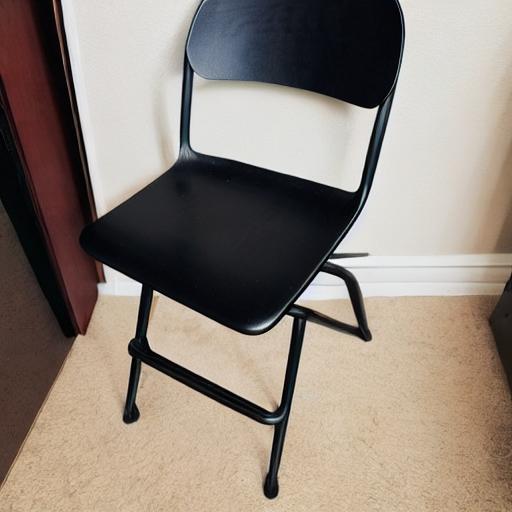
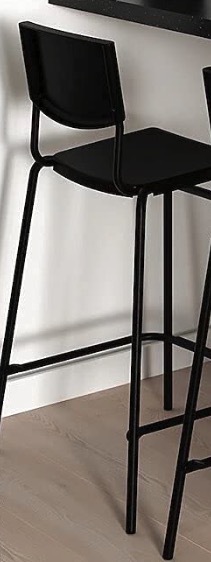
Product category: stool
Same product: no